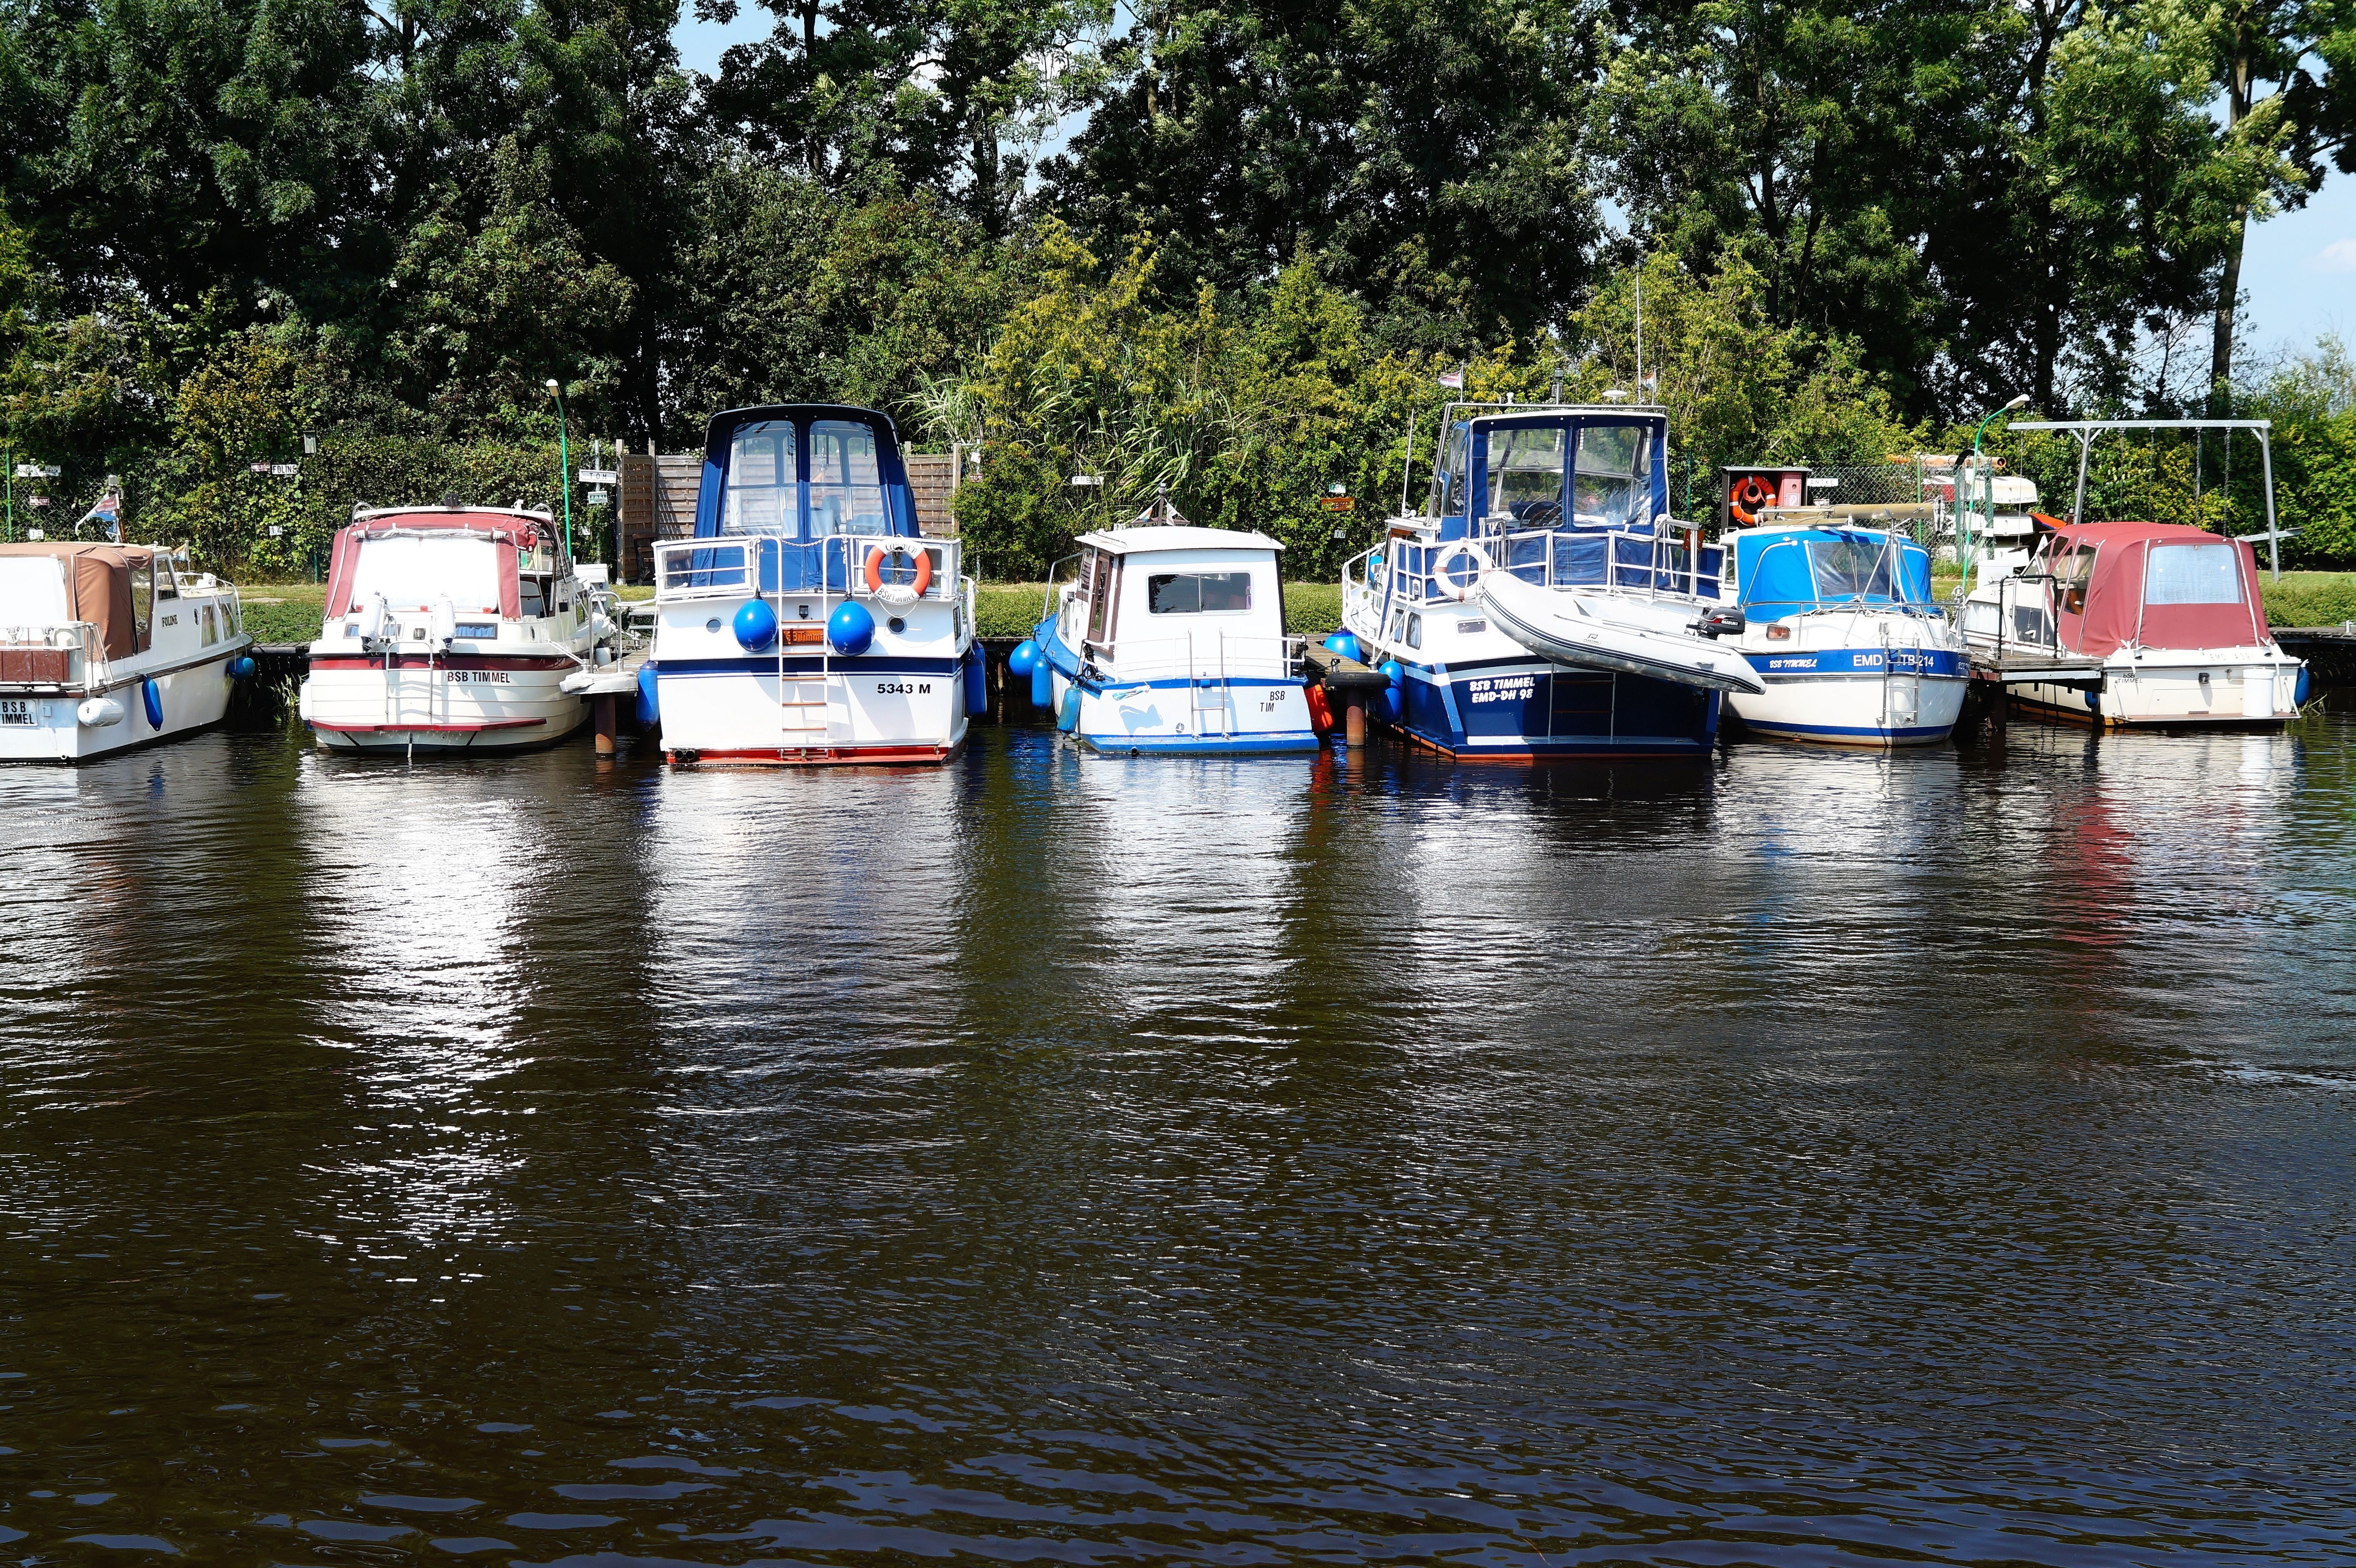
water, boat, canal, vehicle, romantic, marina, port, cargo ship, waterway, ferry, boating, ships, channel, anchorage, watercraft, east frisia, timmel